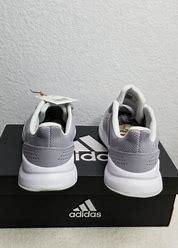
Brand: Adidas
Model: Runfalcon 5